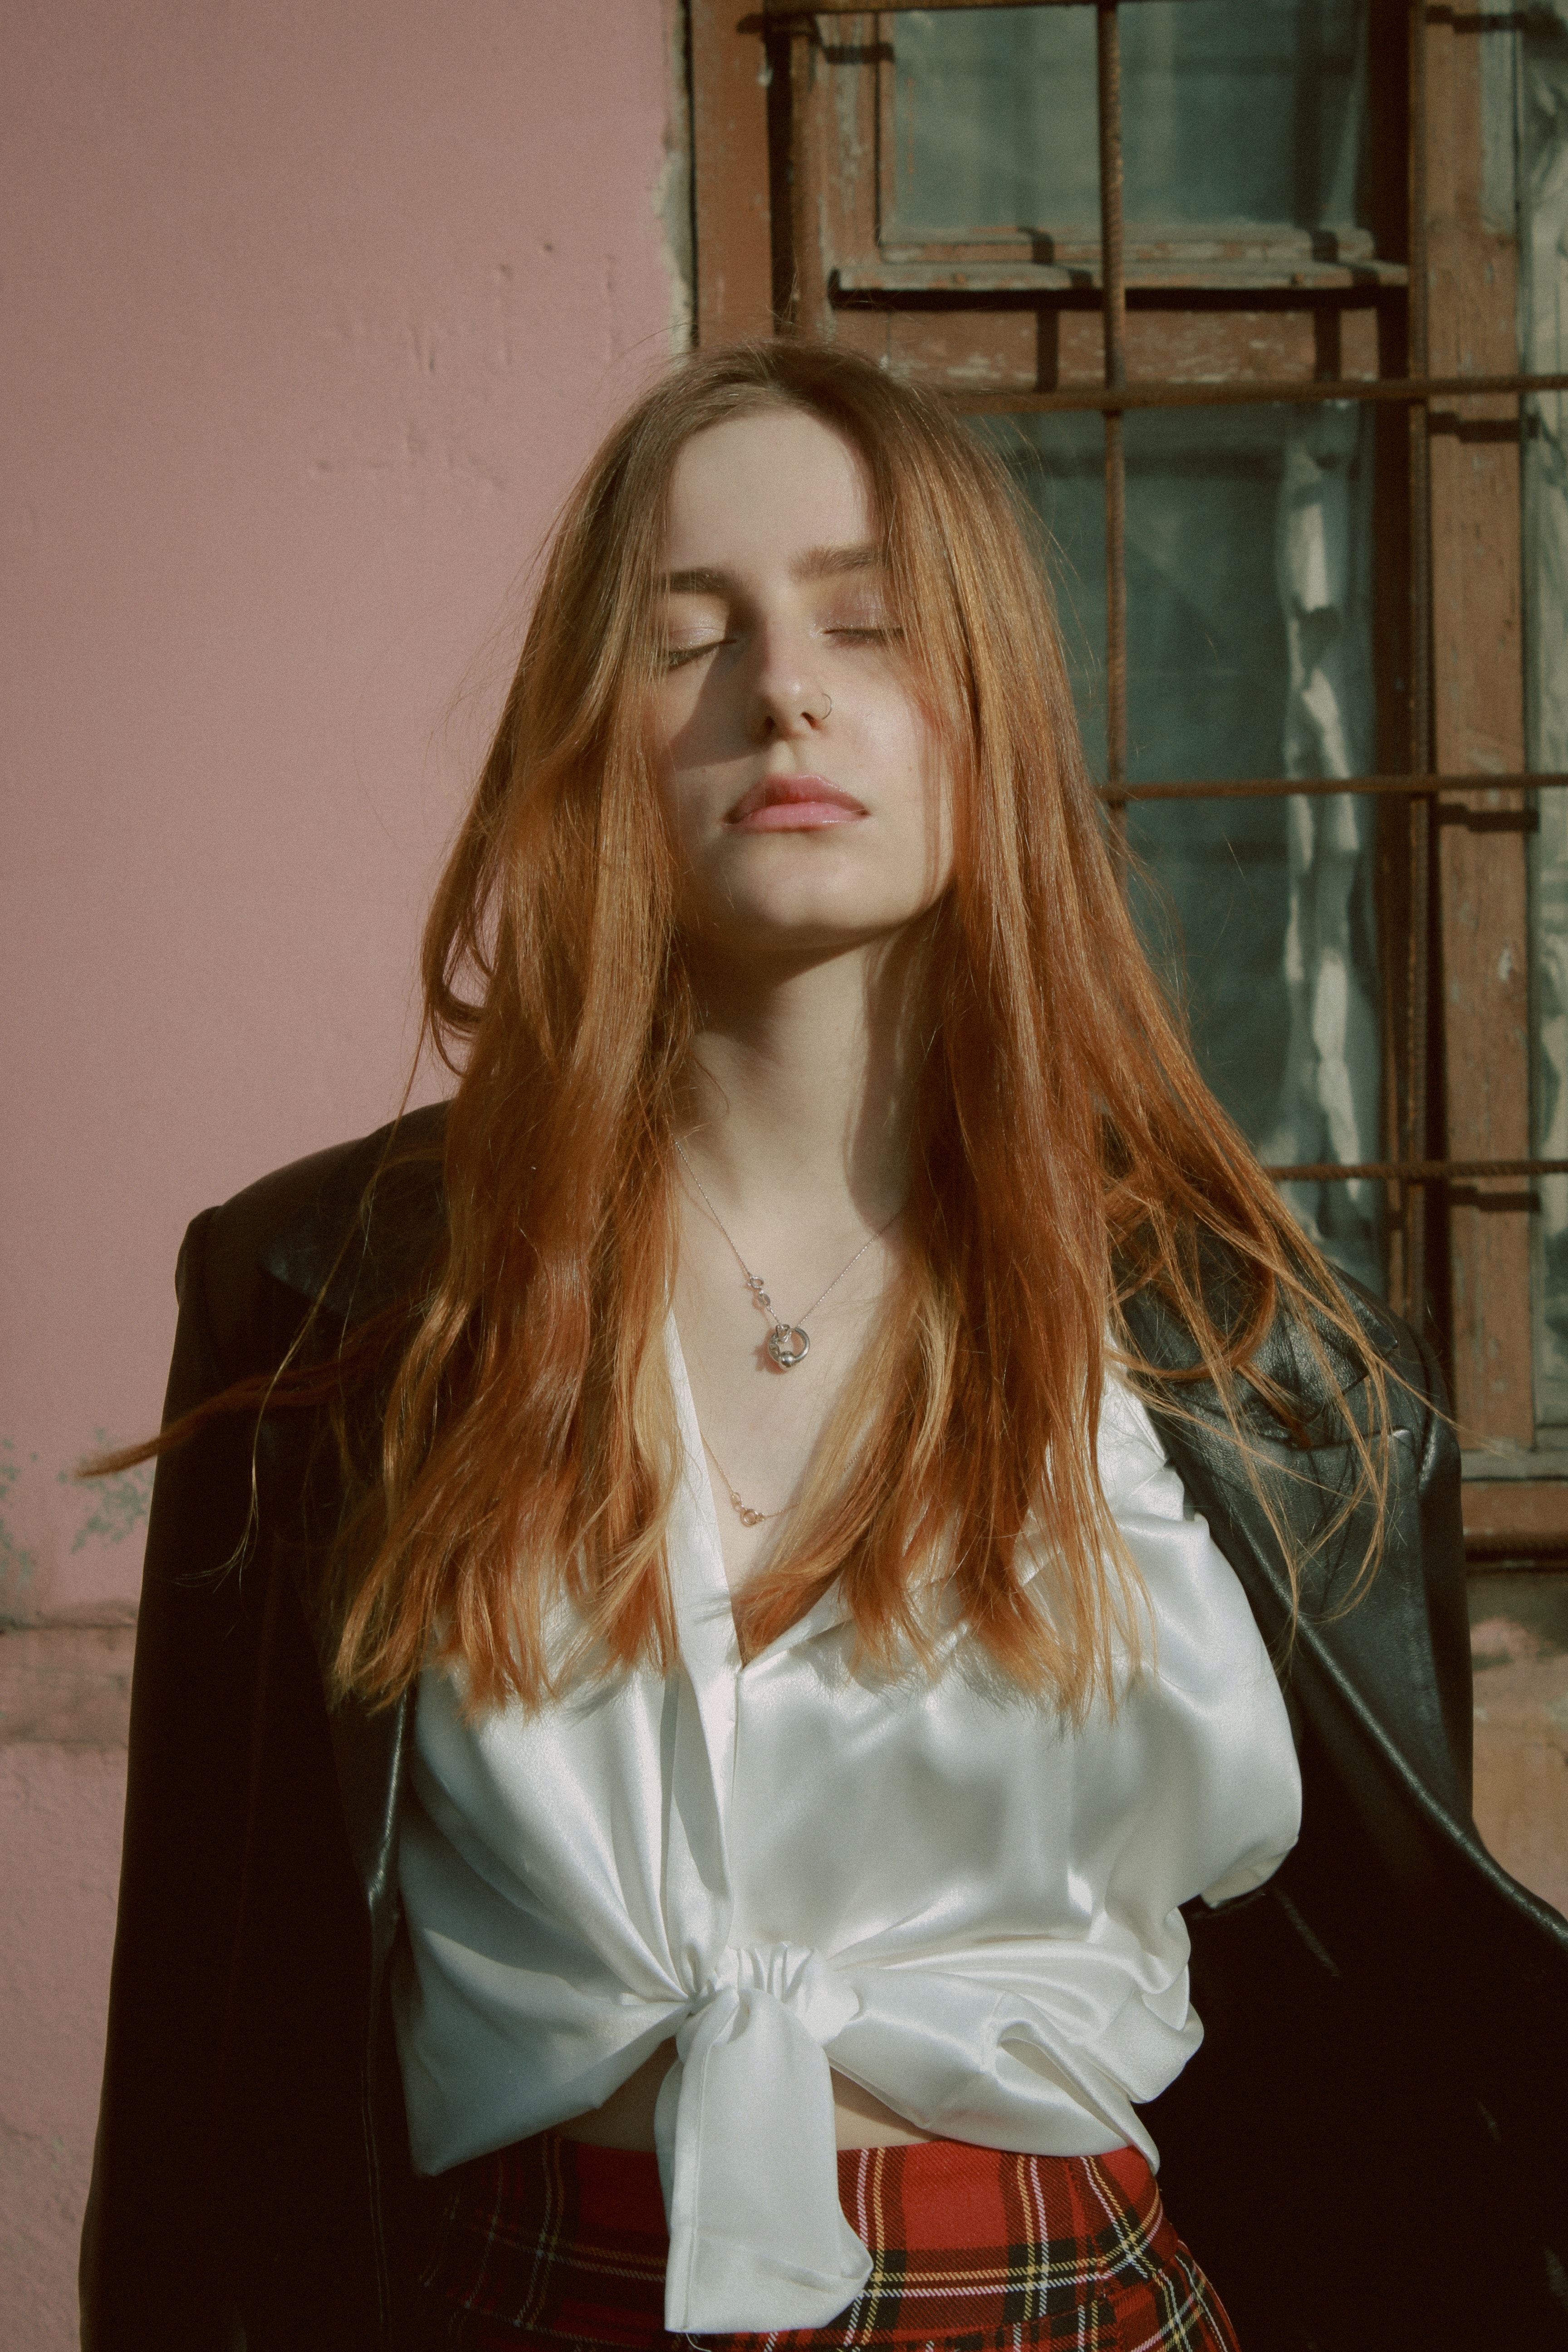
woman, lip, tartan, fashion, textile, school uniform, sleeve, collar, waist, eyelash, blazer, fashion design, plaid, long hair, layered hair, eyewear, formal wear, brown hair, pattern, blond, fur, fashion model, belt, uniform, hair coloring, vintage clothing, red hair, portrait photography, top, abdomen, wig, photo shoot